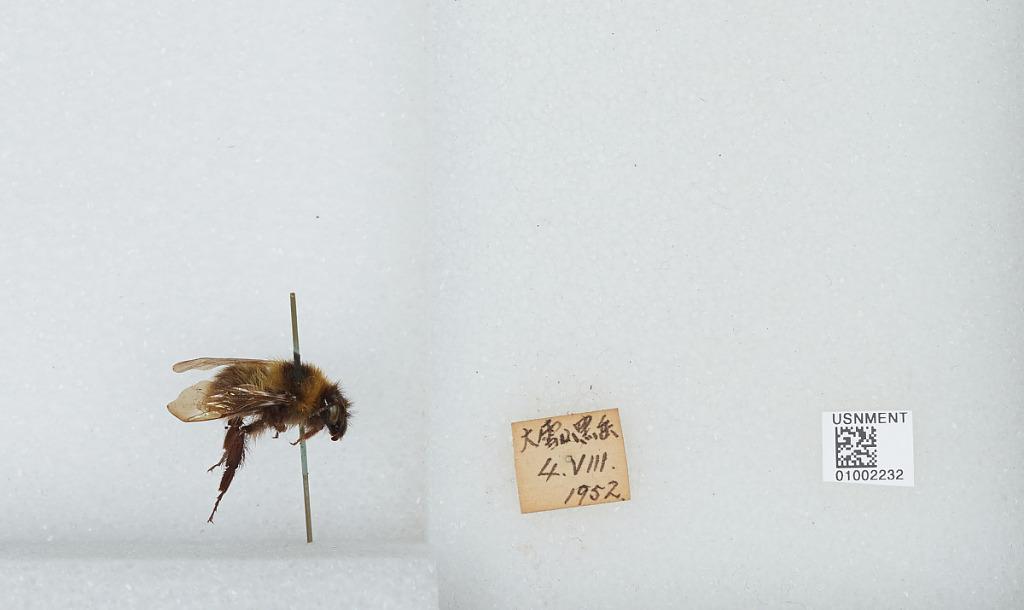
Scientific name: Bombus (Diversobombus) diversus Smith
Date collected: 1952-8-4
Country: Japan
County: Daisetsuzan
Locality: Mount Kuro